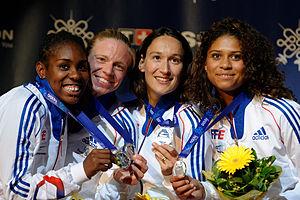
L'équipe de France de fleuret féminin (de gauche à droite, Anita Blaze, Astrid Guyart, Corinne Maîtrejean et Ysaora Thibus) sur le podium des championnats du monde d'escrime 2013 au Syma Hall à Budapest, le 10 août 2013.